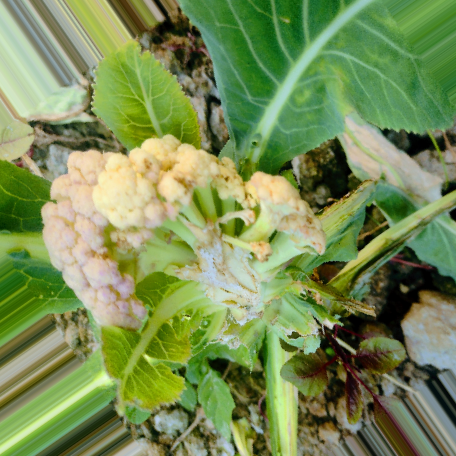
Label: Bacterial spot rot